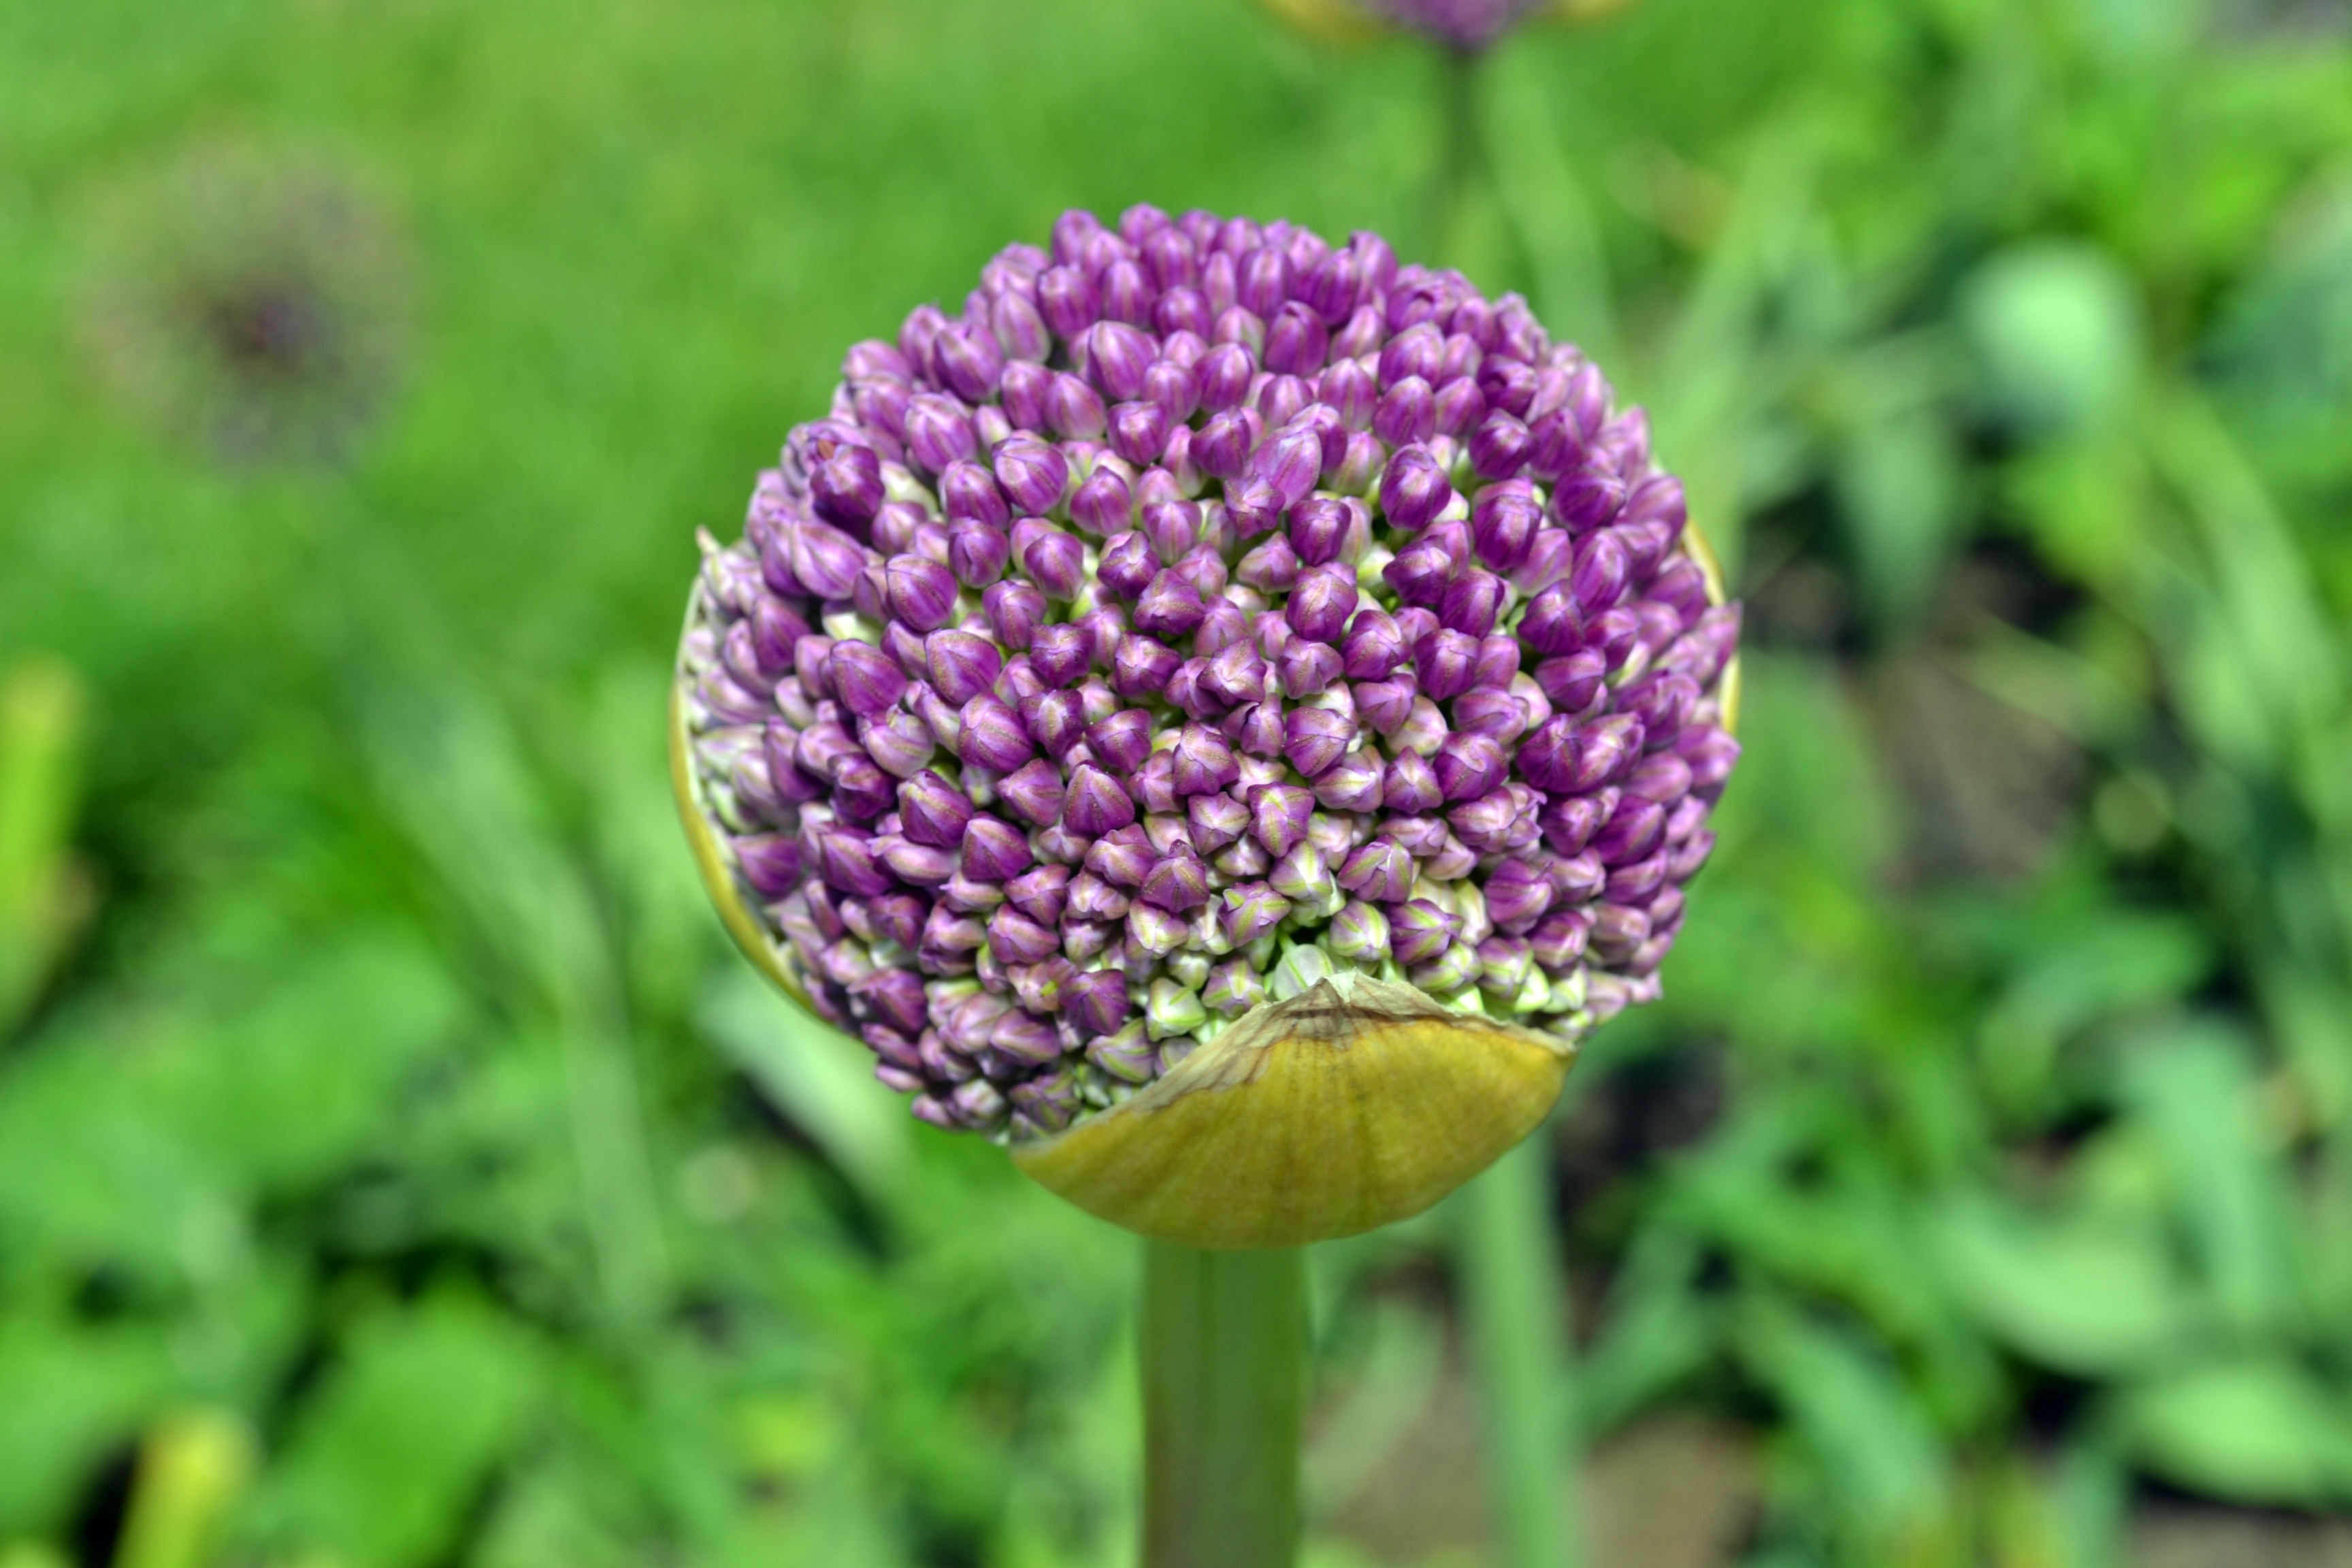
nature, blossom, plant, meadow, flower, petal, bloom, produce, macro, botany, close, flora, wildflower, macro photography, flower head, flowering plant, daisy family, globe thistle, land plant, onion genus